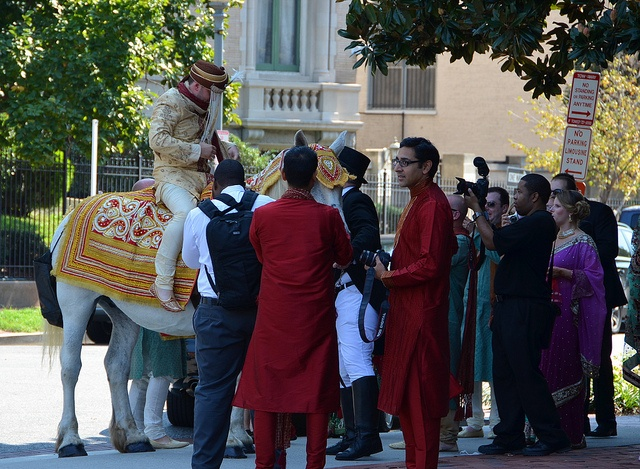
a group of people standing near a man riding a horse
A group of men standing around a man on a horse.
A man in an Indian type outfit sitting on a horse.
Several people in bright clothing and a horse on a street corner.
people taking photos of a man on a horse